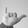
ASL letter: Y